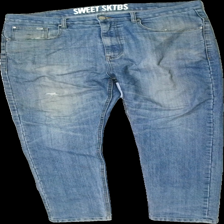
View: front
Type: Jeans
Category: Men
Brand: Sweet Sktbs
Colors: Blue
Material: 57% cotton 43% viscose
Cut: Regular
Season: All
Stains: Major
Holes: Major
Damage: hål
Damage location: middle left
Damage 2 location: top left
Damage 3 location: top center
Price range: <50
Recommended usage: Export
Description: blå jeans med hål fram, brun upptill
Comment: missfärgad upptill